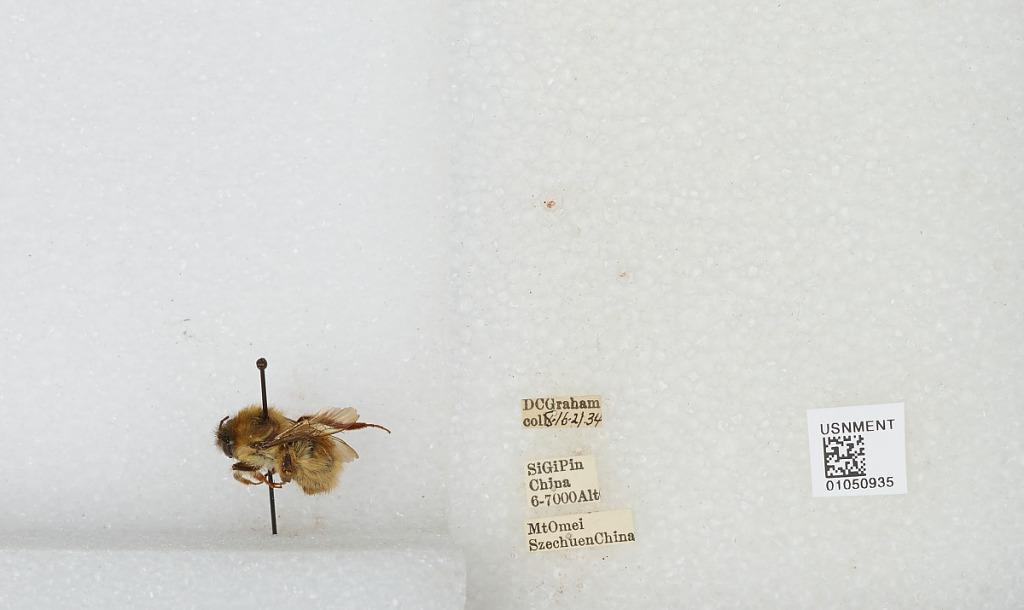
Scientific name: Bombus sp.
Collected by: D. Graham
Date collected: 1934-8-15
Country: China
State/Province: Sichuan
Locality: Si Gi Pin Mt Emei